Roman Catholic Diocese of Madison

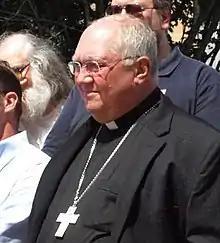
Bishop Morlino (2010)

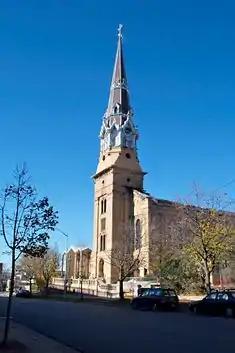
St. Raphael's Cathedral, Madison, Wisconsin, after the 2005 fire

Bishop Robert C. Morlino from the Diocese of Helena was named the fourth bishop of the Diocese of Madison in 2003 by John Paul II. Morlino supported the application of "Summorum Pontificum", an apostolic letter issued by Pope Benedict XVI in 2007 on the use of the Tridentine Mass. Morlino celebrated the Tridentine Mass in several parishes. He ordered all the parishes to move the tabernacles in their churches to central places of prominence. Morlino encouraged parishioners to receive communion on the tongue while kneeling, and he encouraged pastors to enlist exclusively male altar servers.